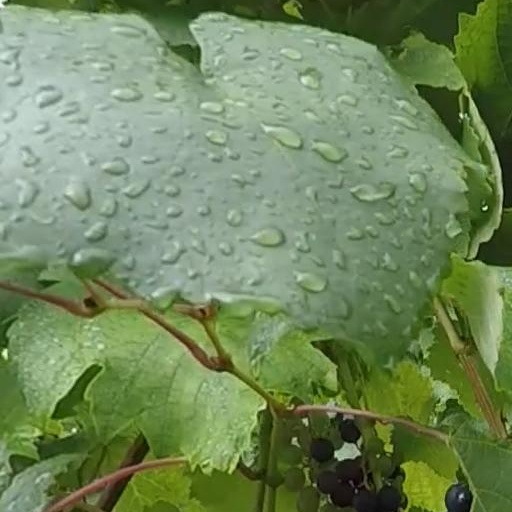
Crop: grape